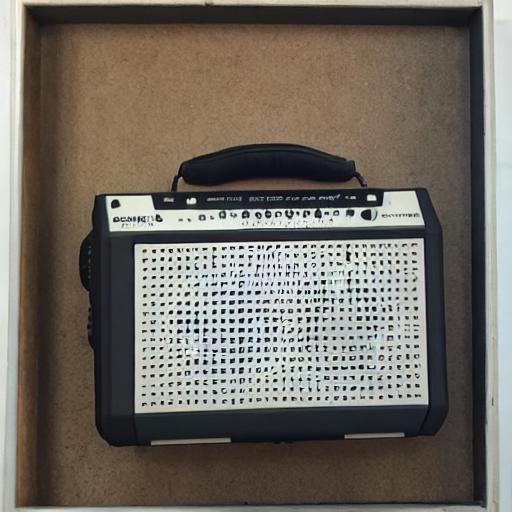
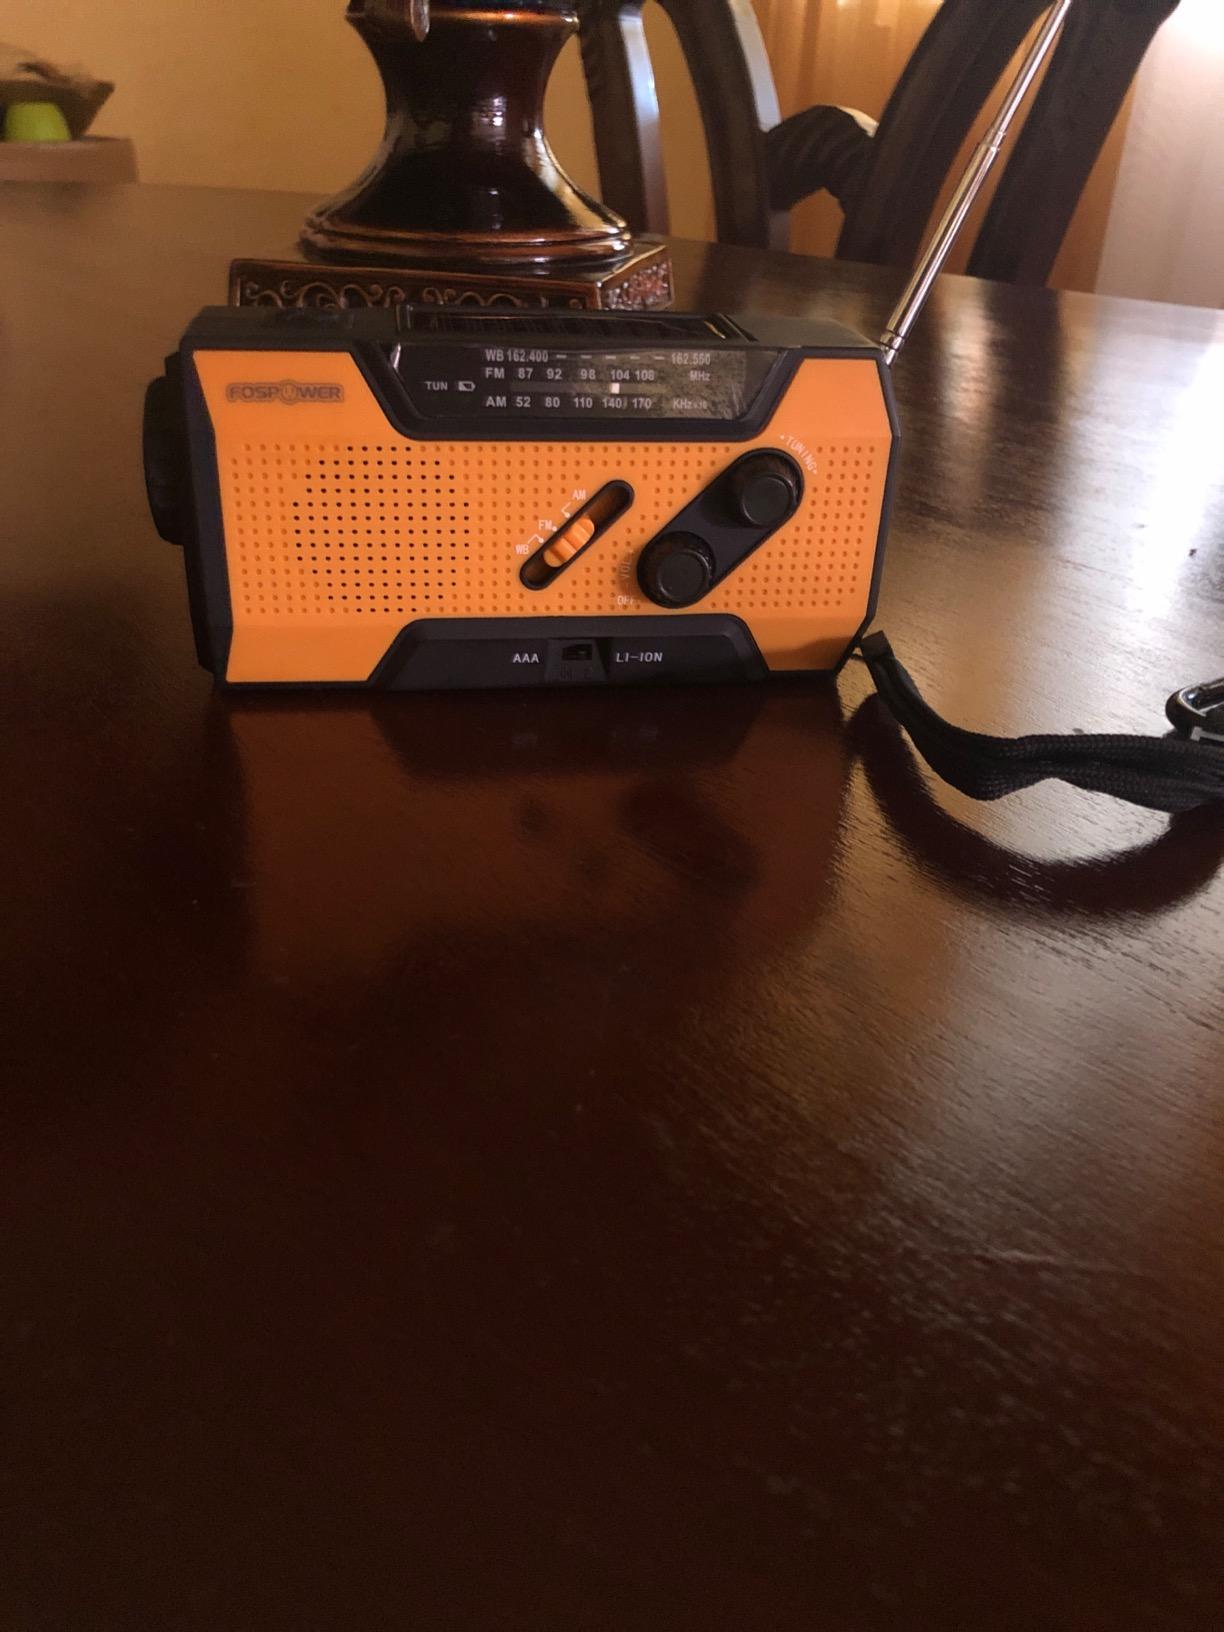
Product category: radio
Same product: no